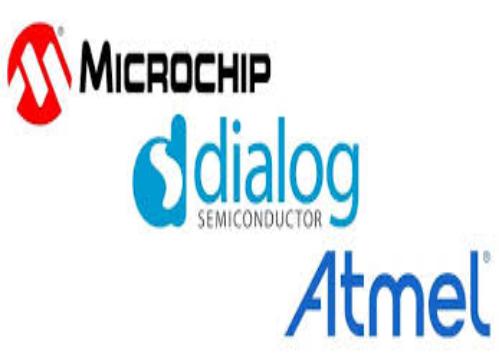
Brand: atamel
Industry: Medical